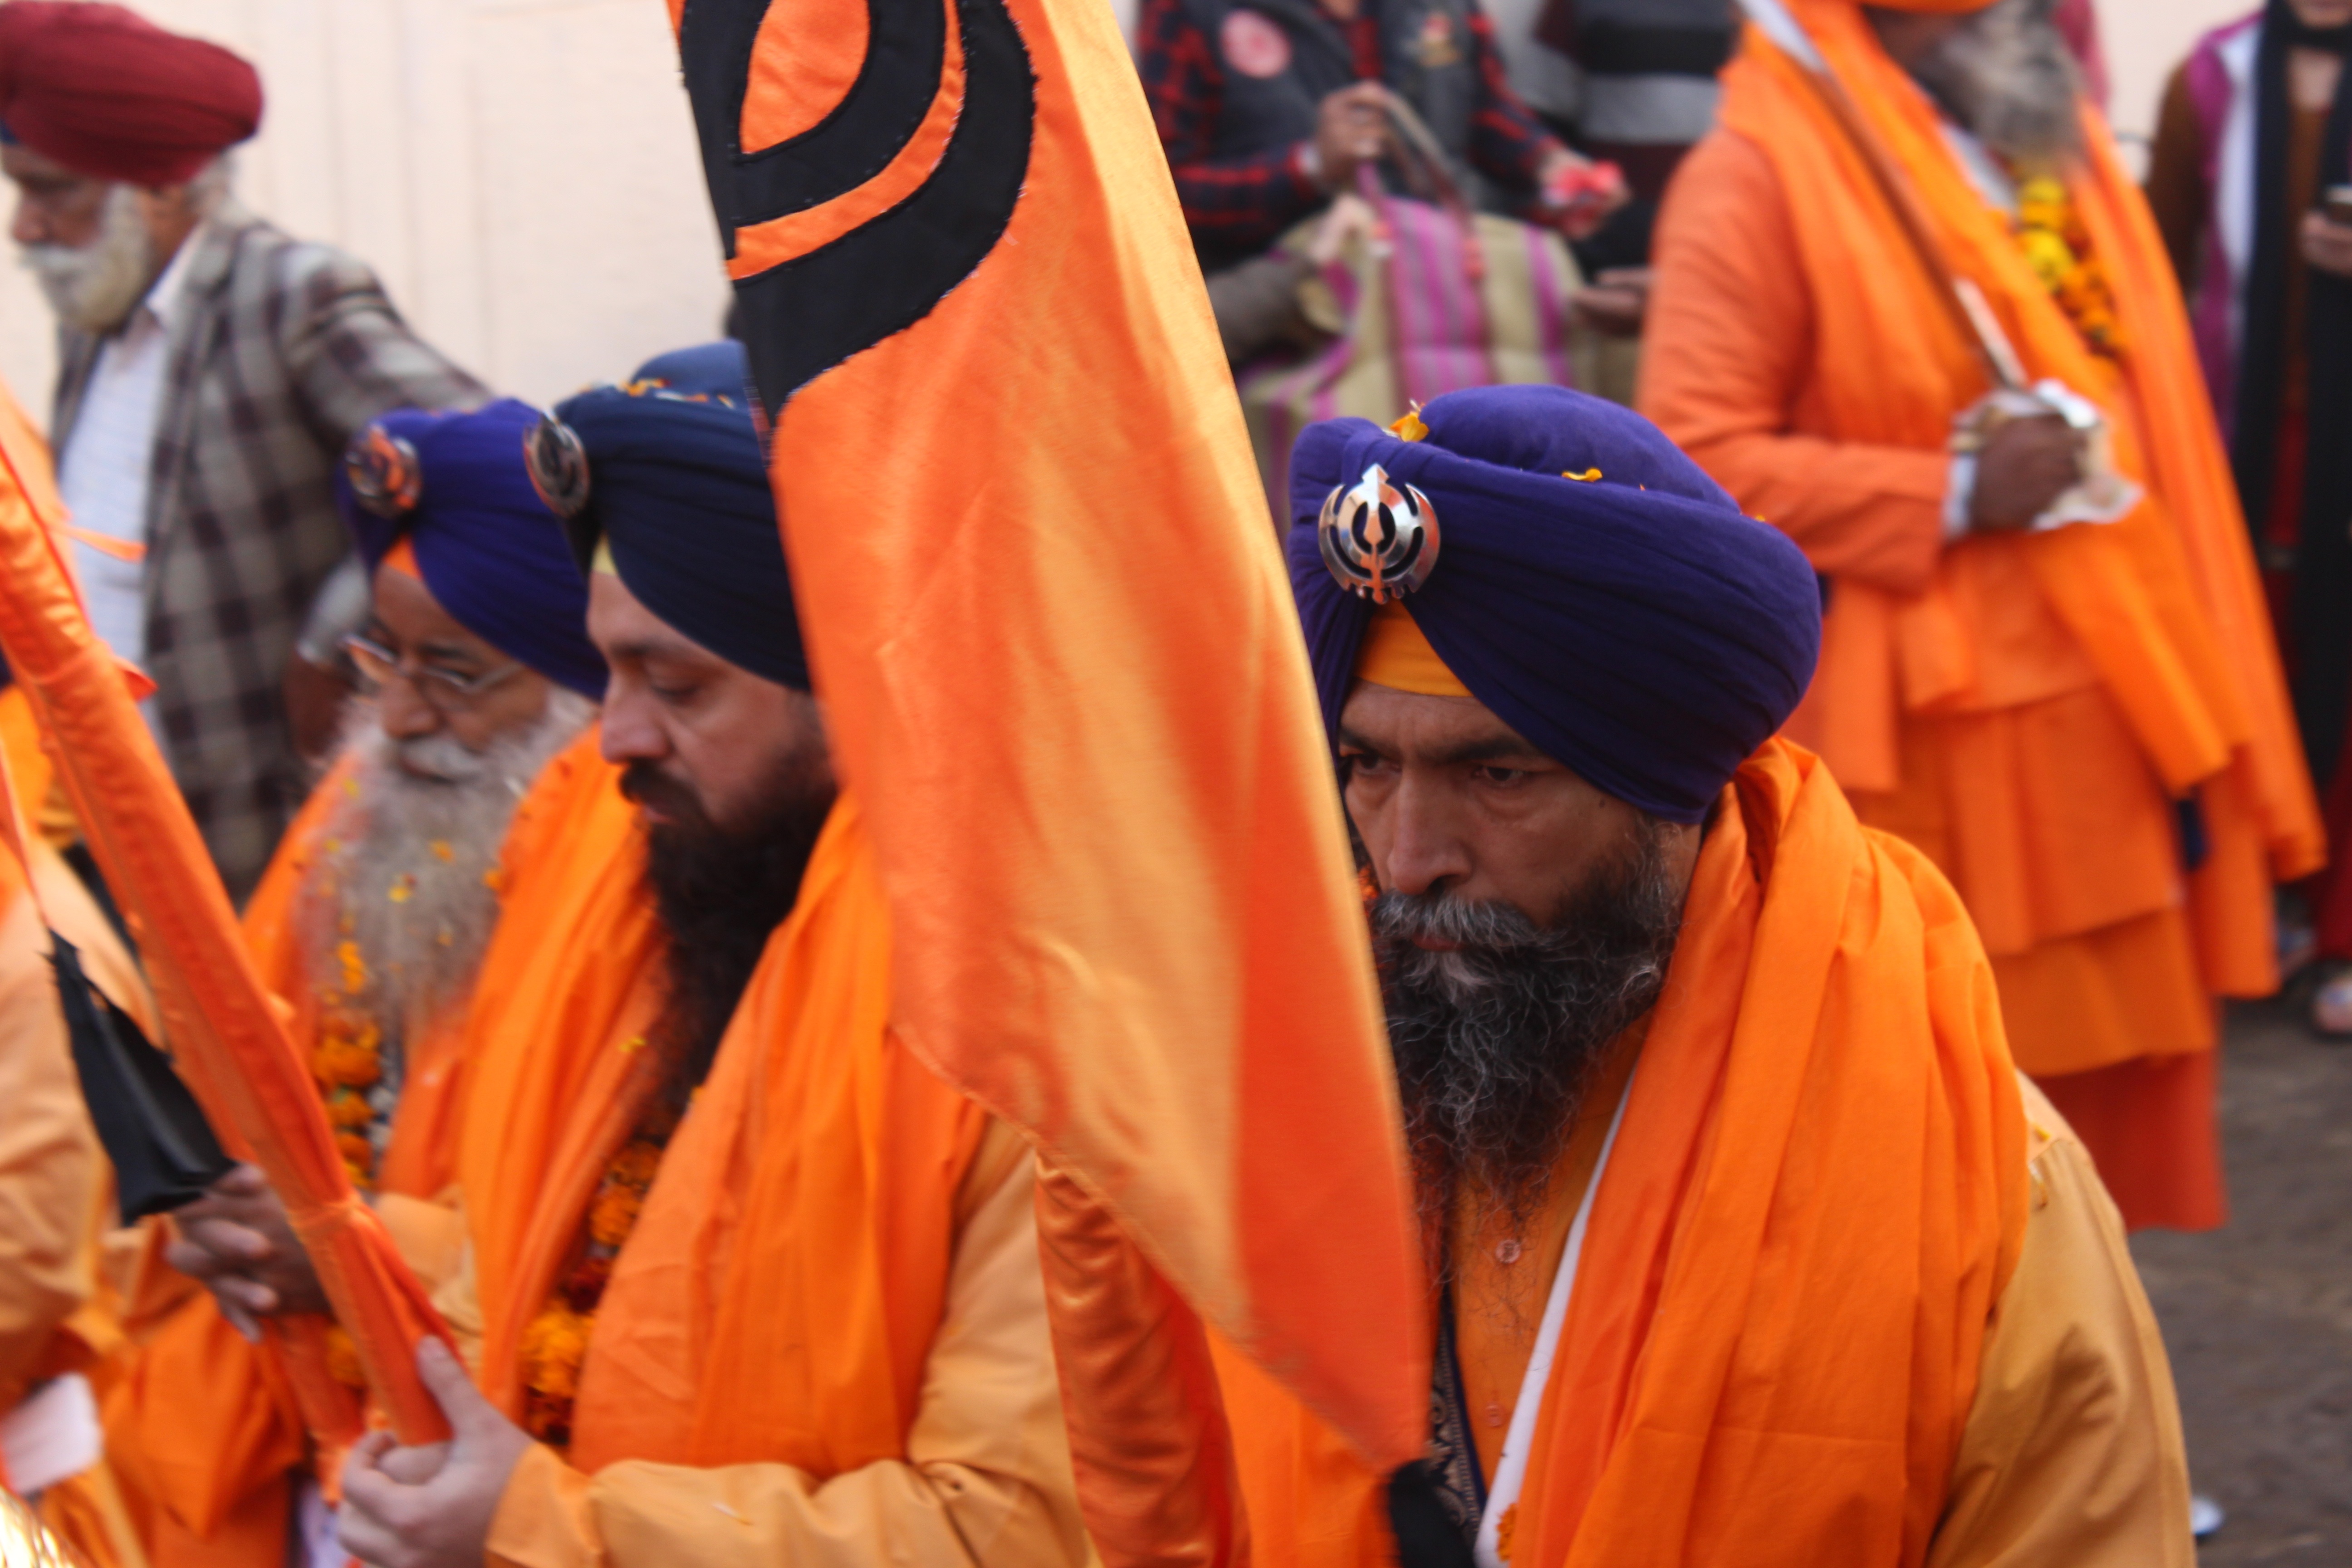
man, person, people, monk, religion, profession, ceremony, temple, bishop, holy, tradition, sikh, punjab, punjabi, patiala, sikhism, clergy